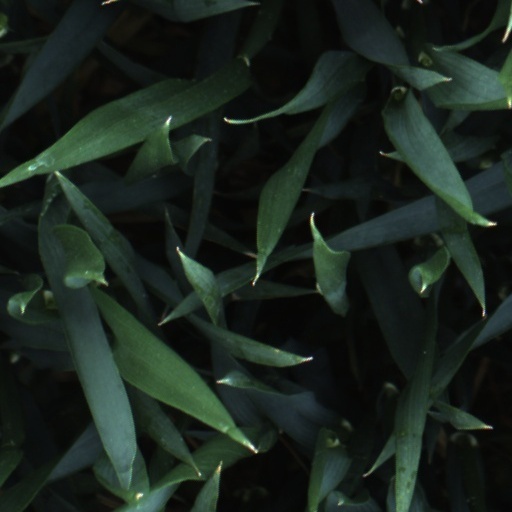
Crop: wheat